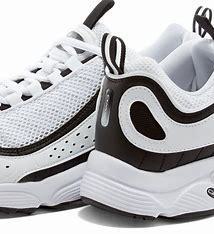
Brand: Reebok
Model: Daytona DMX Ii